EMC E3

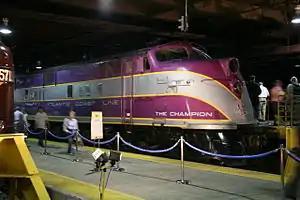
ACL #501 at the North Carolina Transportation Museum. On the down left is lettering "The Champion".

The EMC E3 is a , A1A-A1A diesel-electric passenger locomotive that was manufactured by Electro-Motive Corporation of La Grange, Illinois as part of the E Series of EMC/EMD diesel passenger locomotives. The EMC demonstrator #822 was released from La Grange for test on September 12, 1938. The cab version, or E3A, was manufactured from September 1938 to June 1940, and 17 were produced. The booster version, or E3B, was manufactured in March 1939 and September 1939, and 2 were produced. The was achieved by putting two , 12-cylinder, model 567 engines in the engine compartment. Each engine drove its own electrical generator to power the traction motors. The E3 was the fourth model in a long line of passenger diesels of similar design known as EMD E-units.